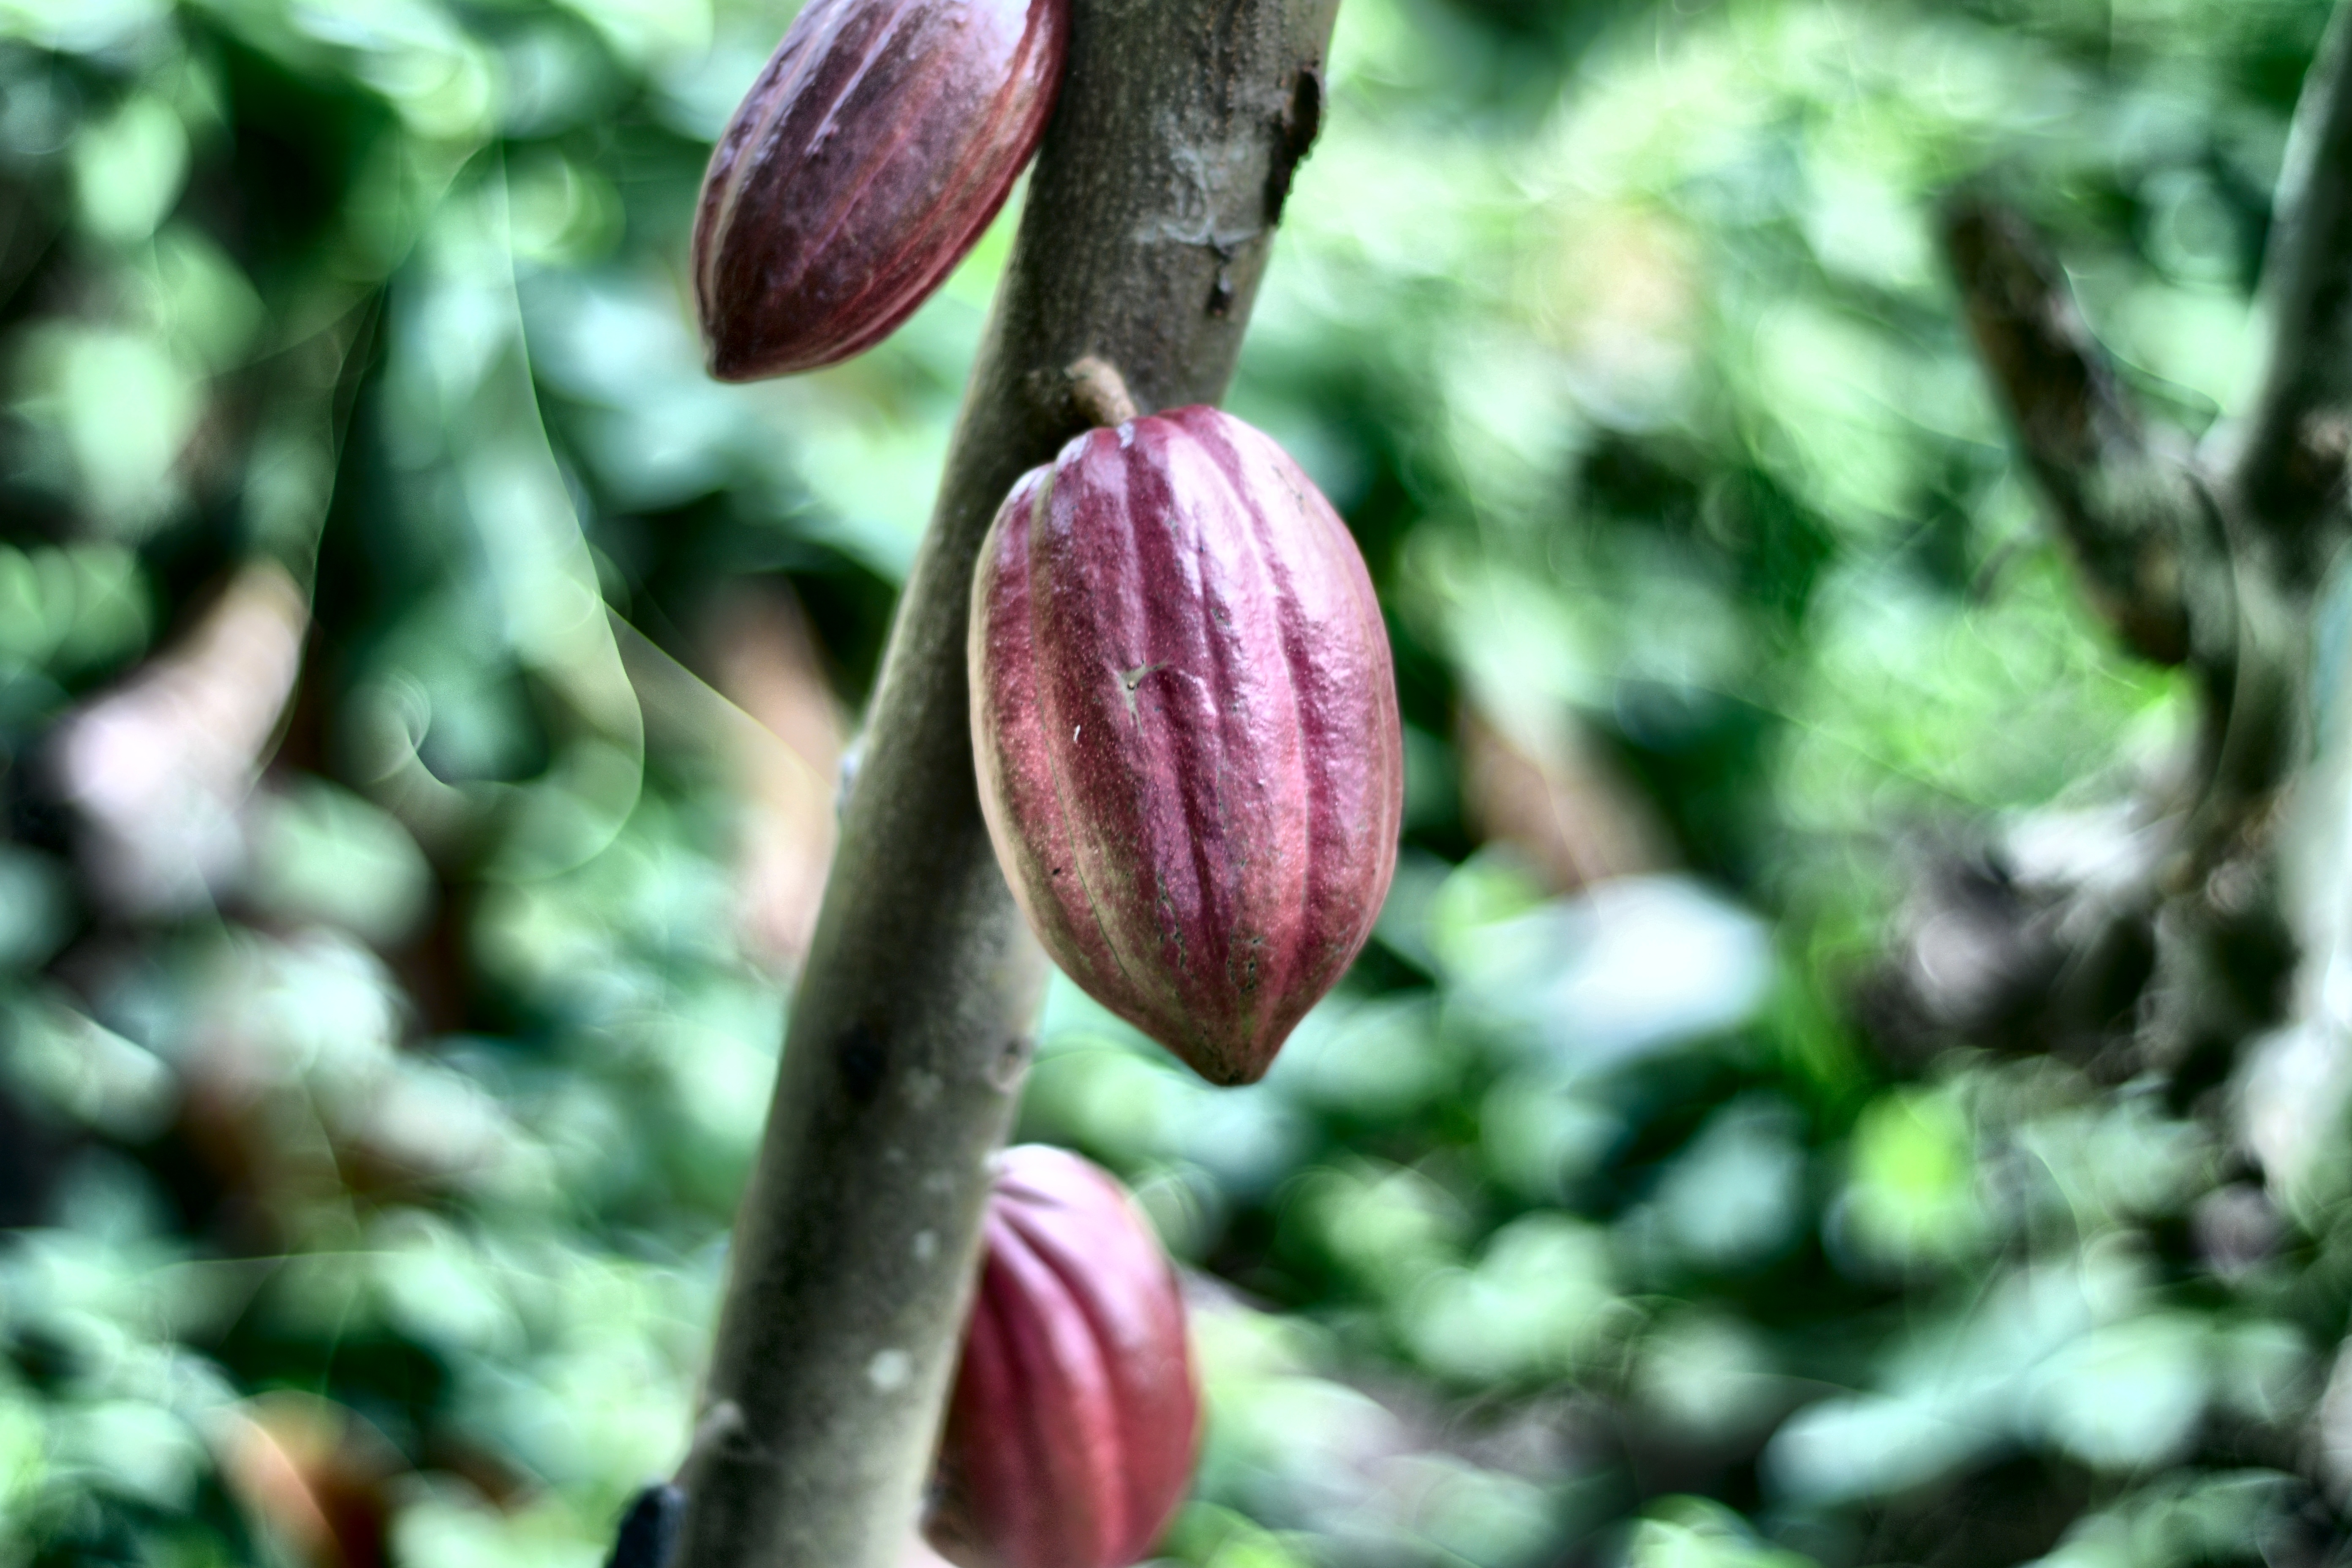
Maturity: unmature
Variety: Amelonado